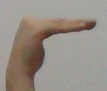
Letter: haa